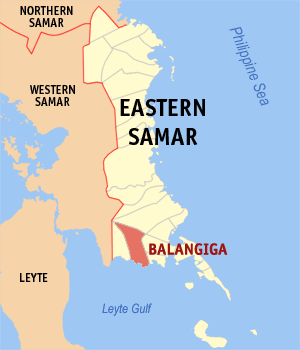
Balangiga est une localité de la province du Samar oriental, aux Philippines. En 2015, elle compte 14 085 habitants.